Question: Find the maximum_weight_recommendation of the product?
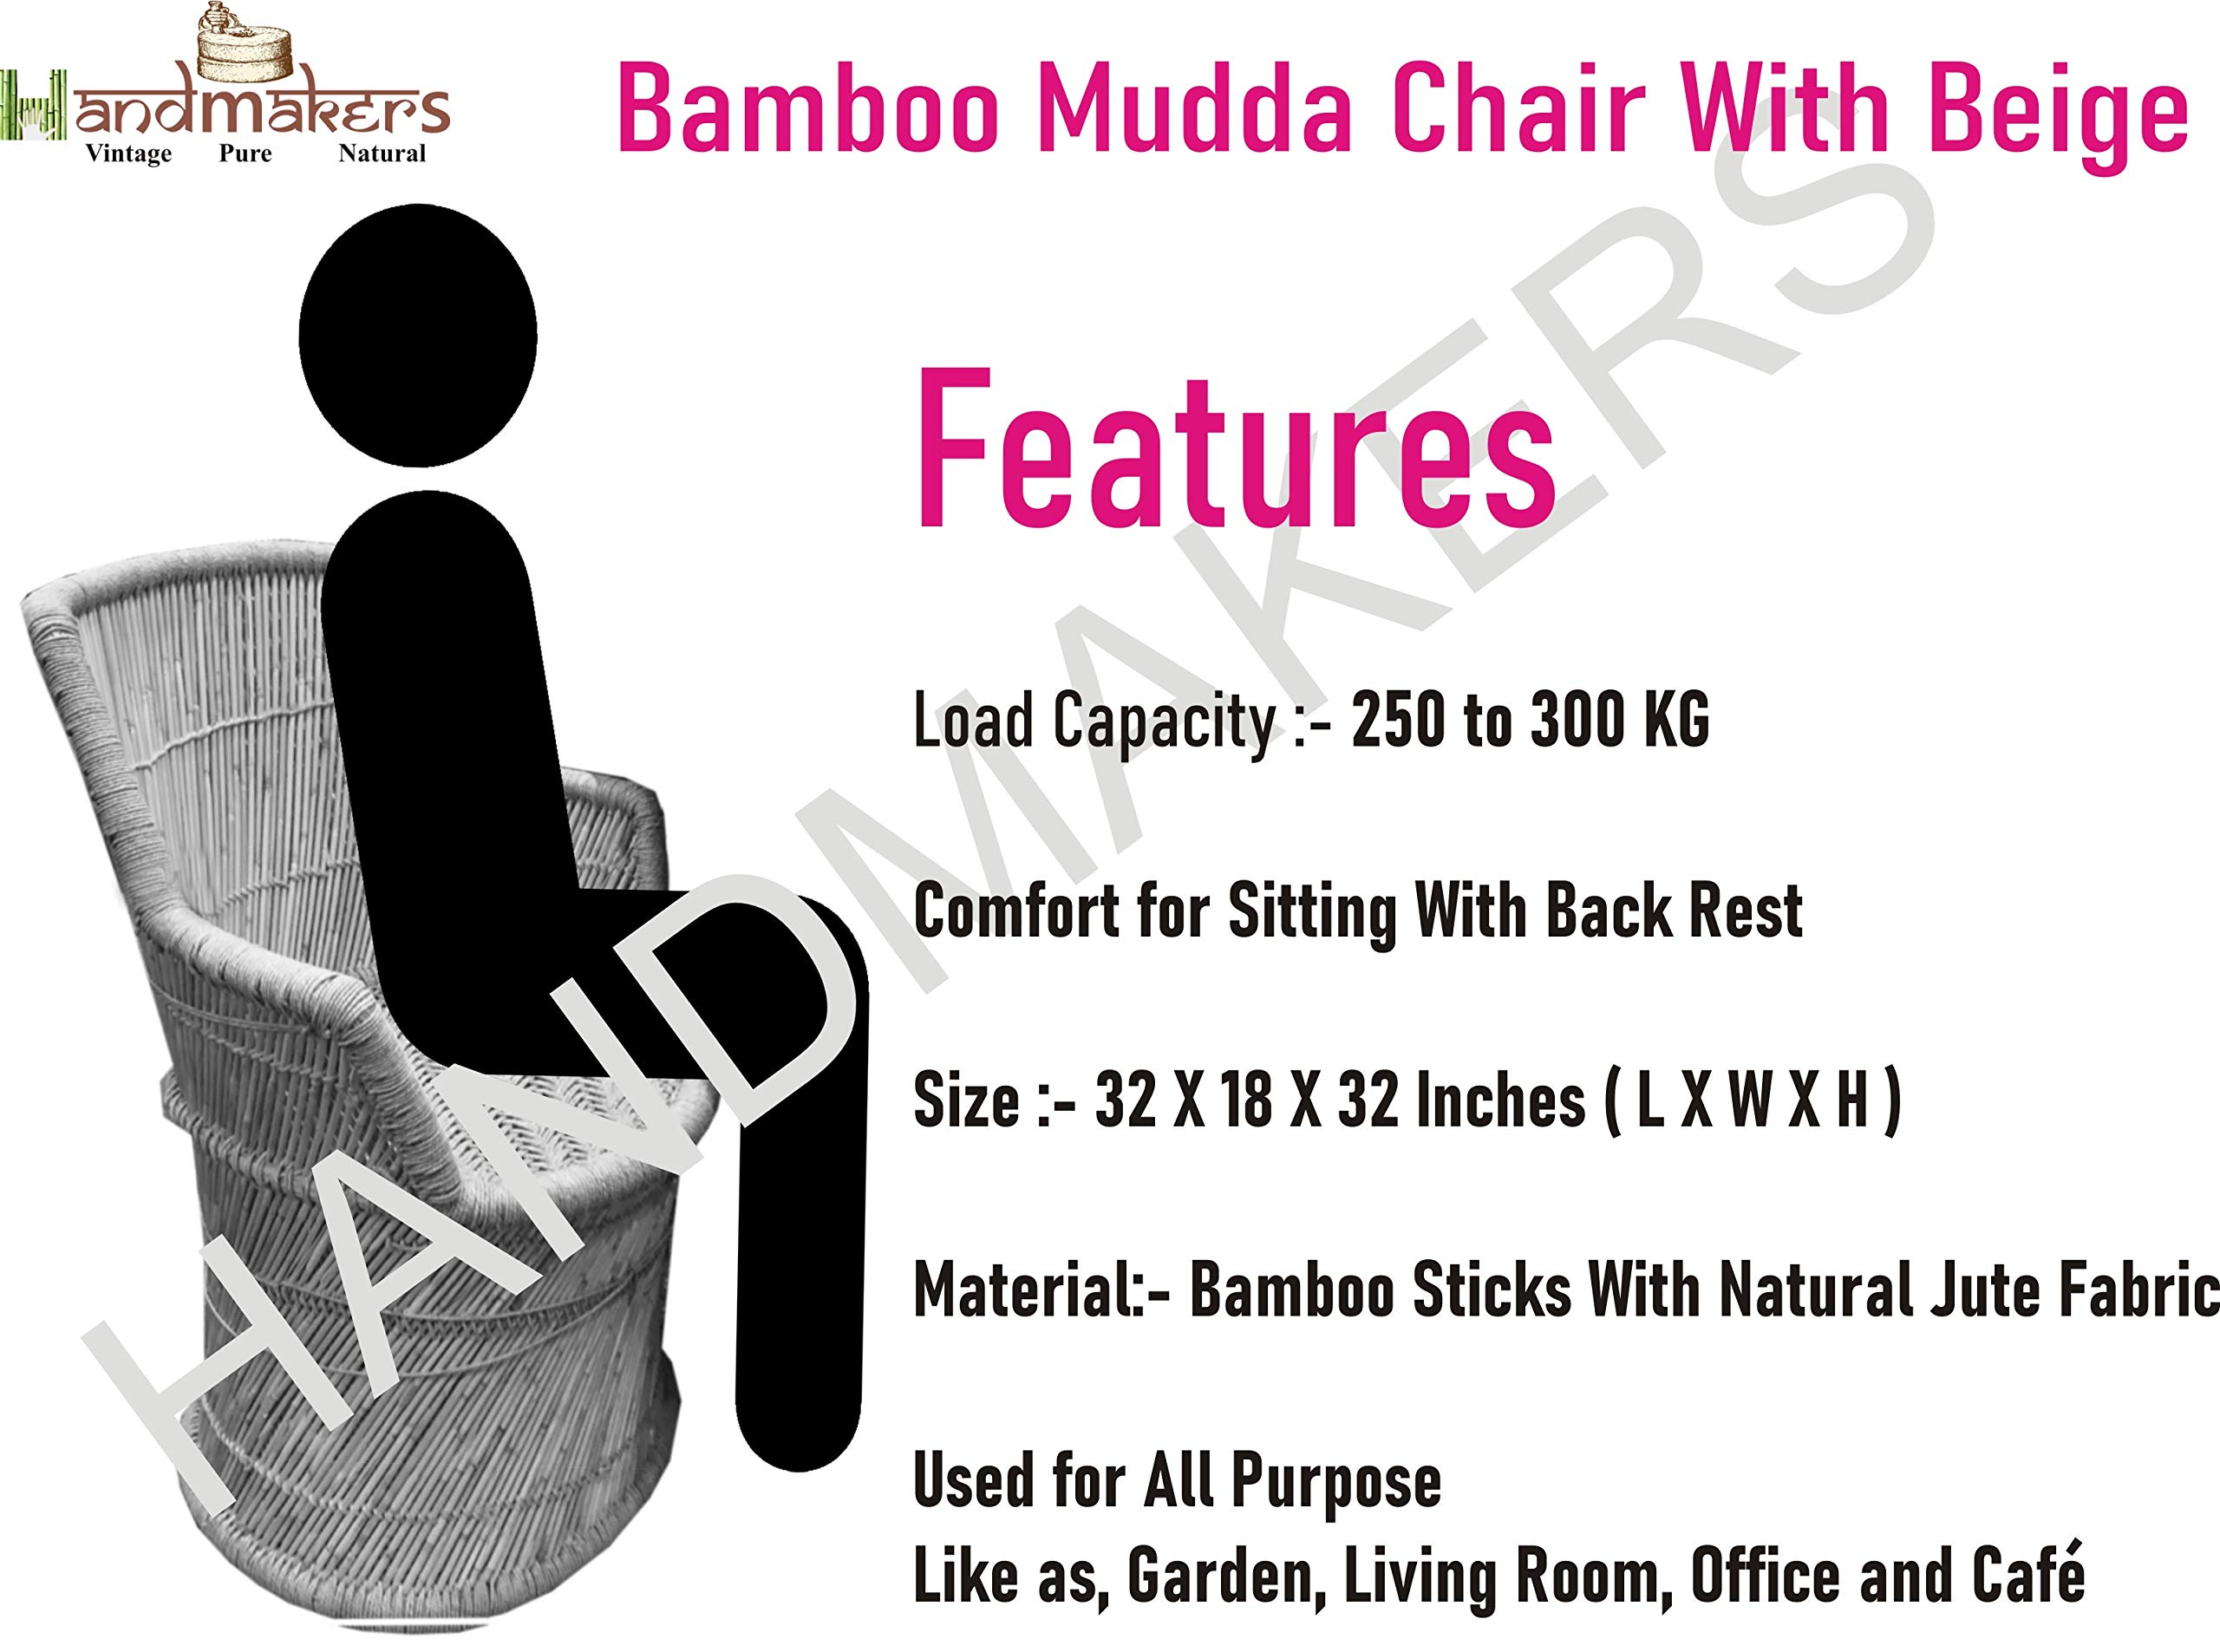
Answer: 300 kilogram